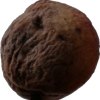
Label: peach